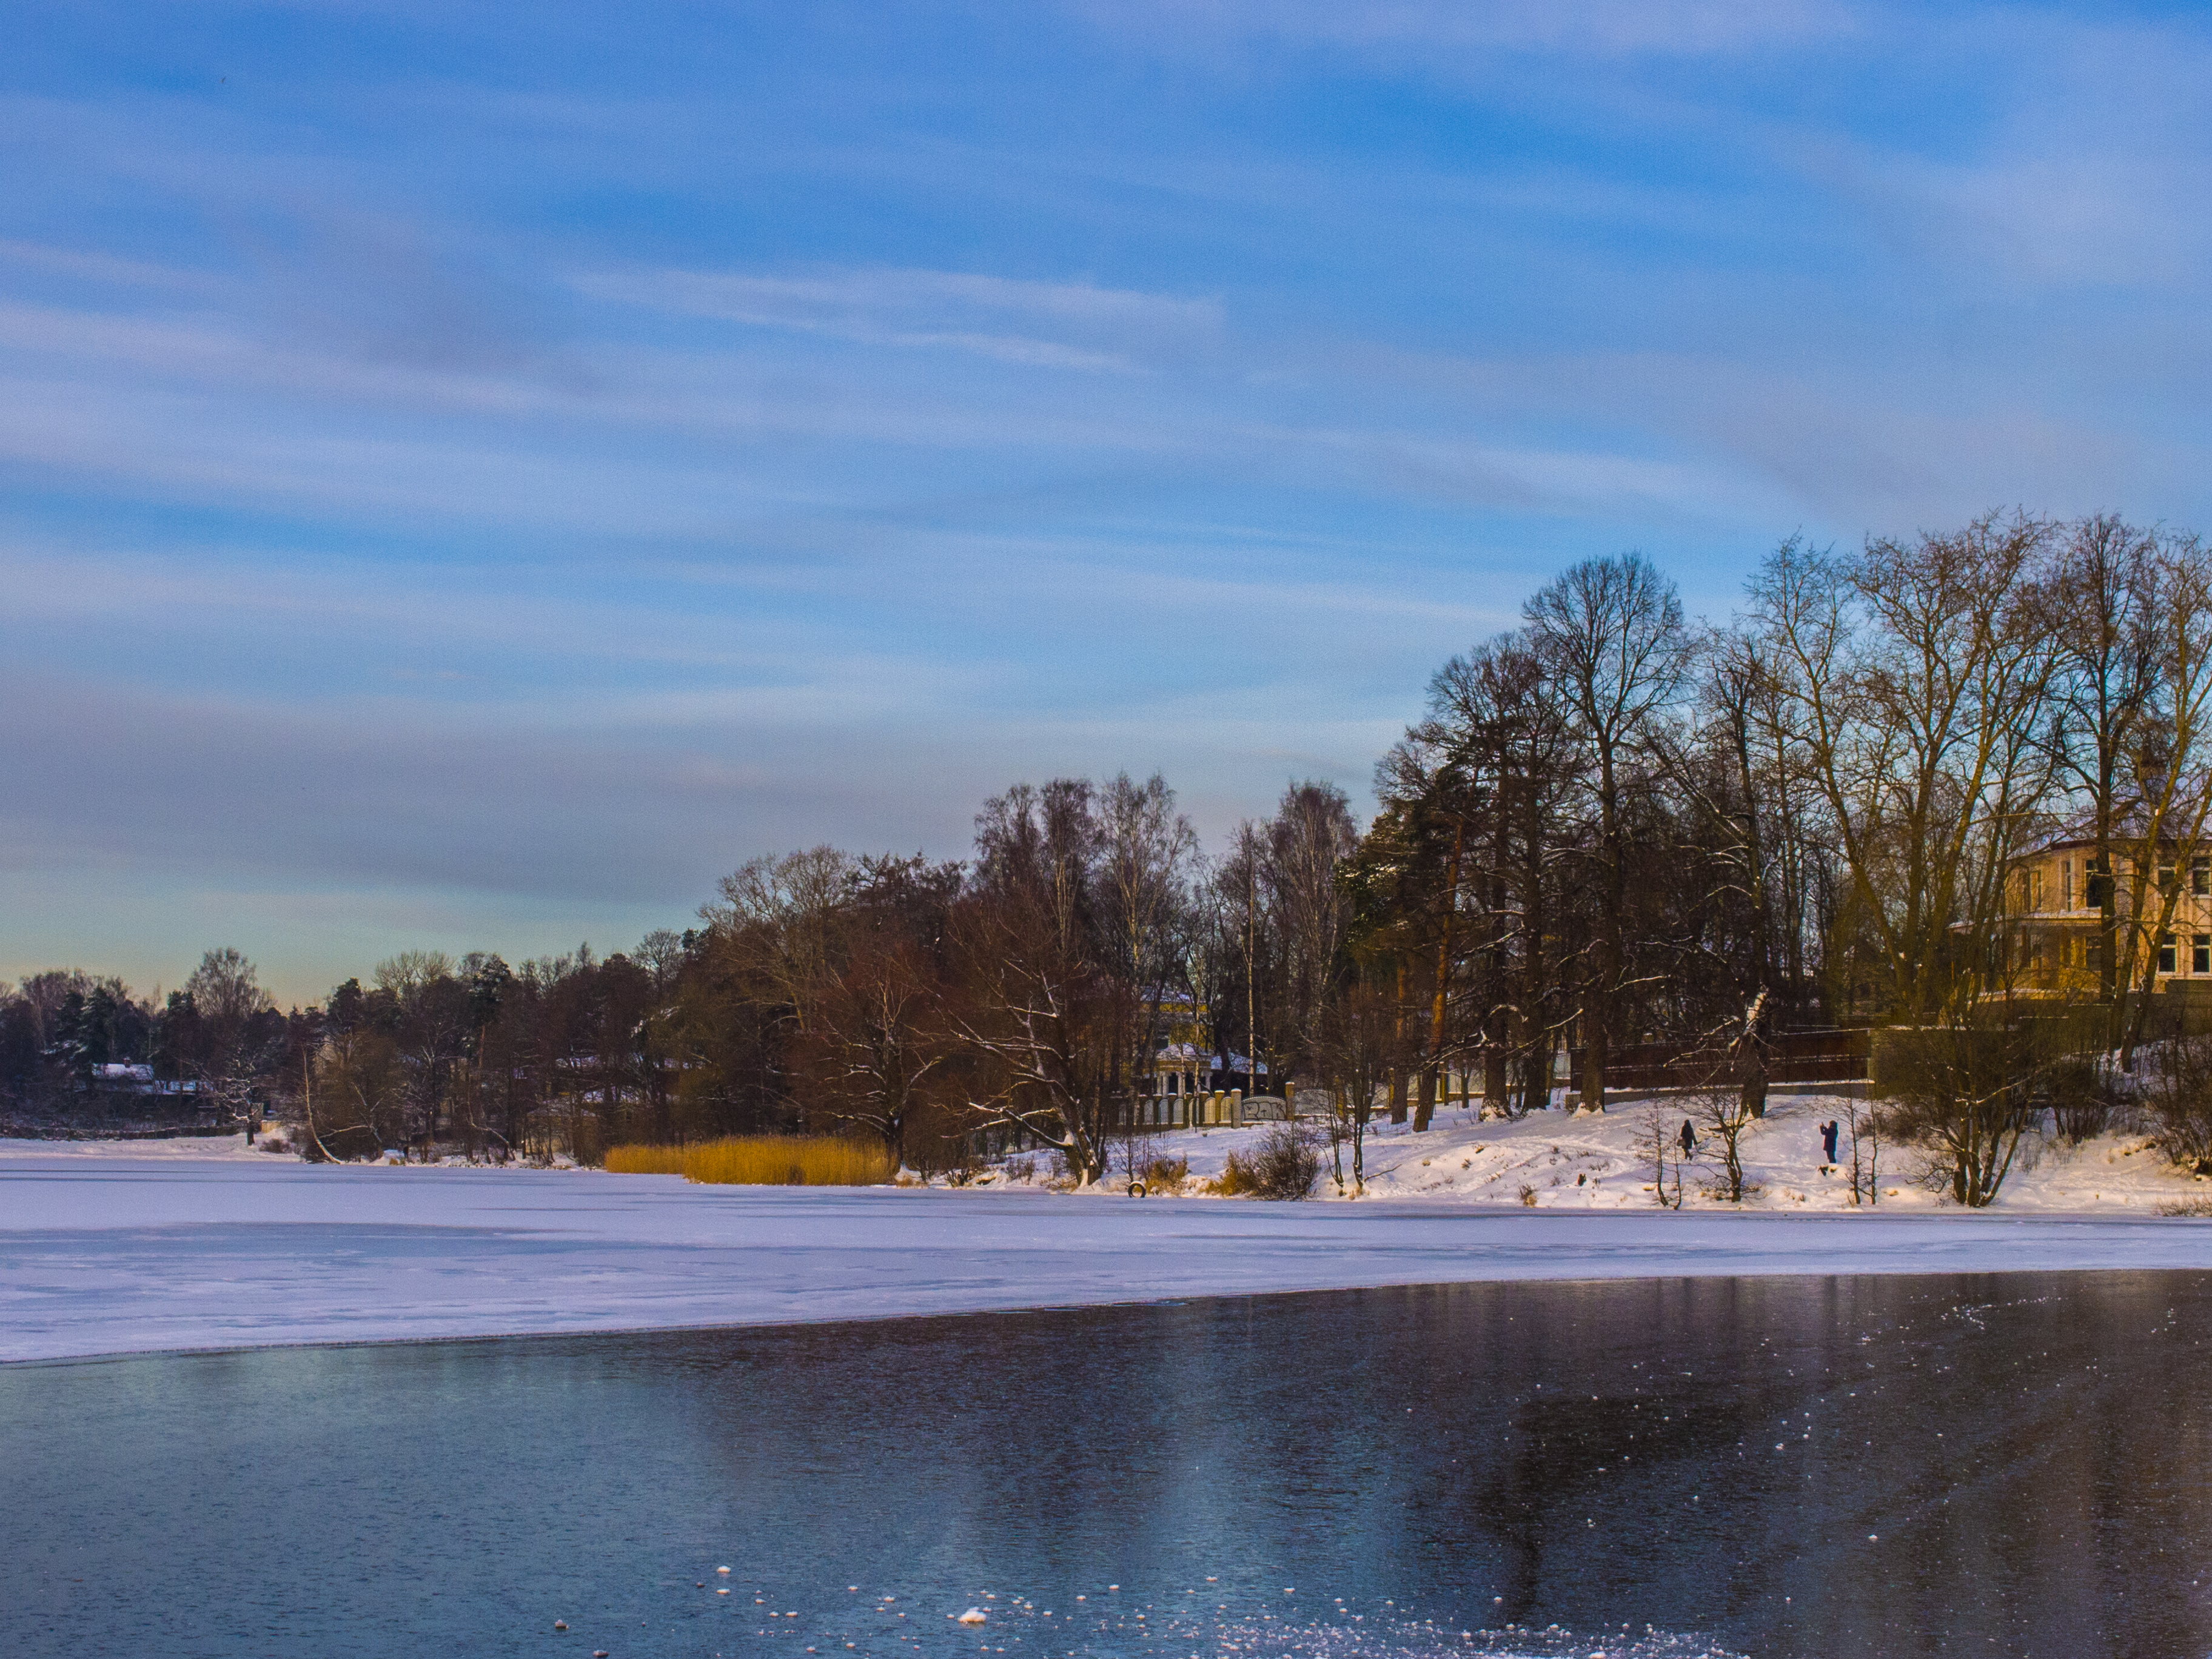
images, water, cloud, sky, water resources, plant, natural landscape, tree, snow, freezing, lake, watercourse, body of water, lacustrine plain, bank, landscape, horizon, waterway, shore, calm, frost, reservoir, cumulus, lake district, wetland, pond, beach, winter, reflection, loch, evening, channel, ocean, dusk, water bird, floodplain, wave, wildlife, inlet, bay, sunset, sound, duck, sea, mountain, autumn, dawn, ice